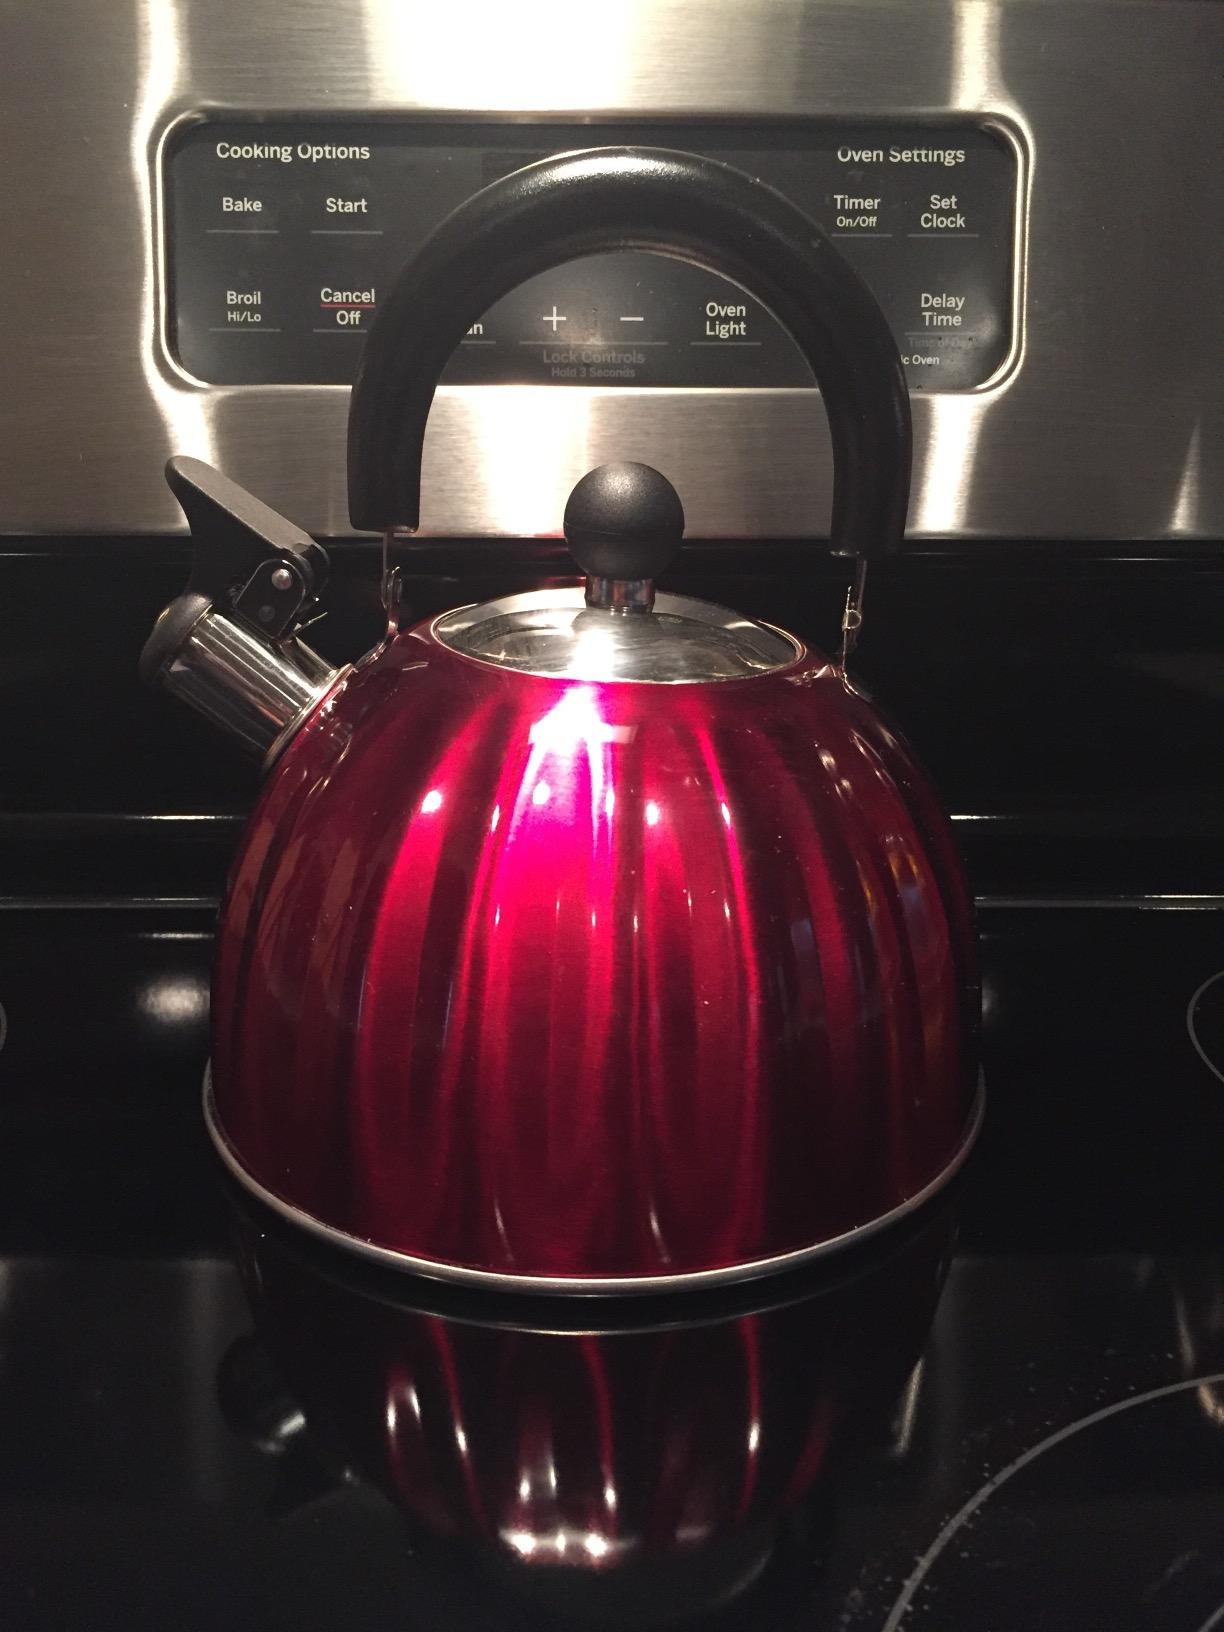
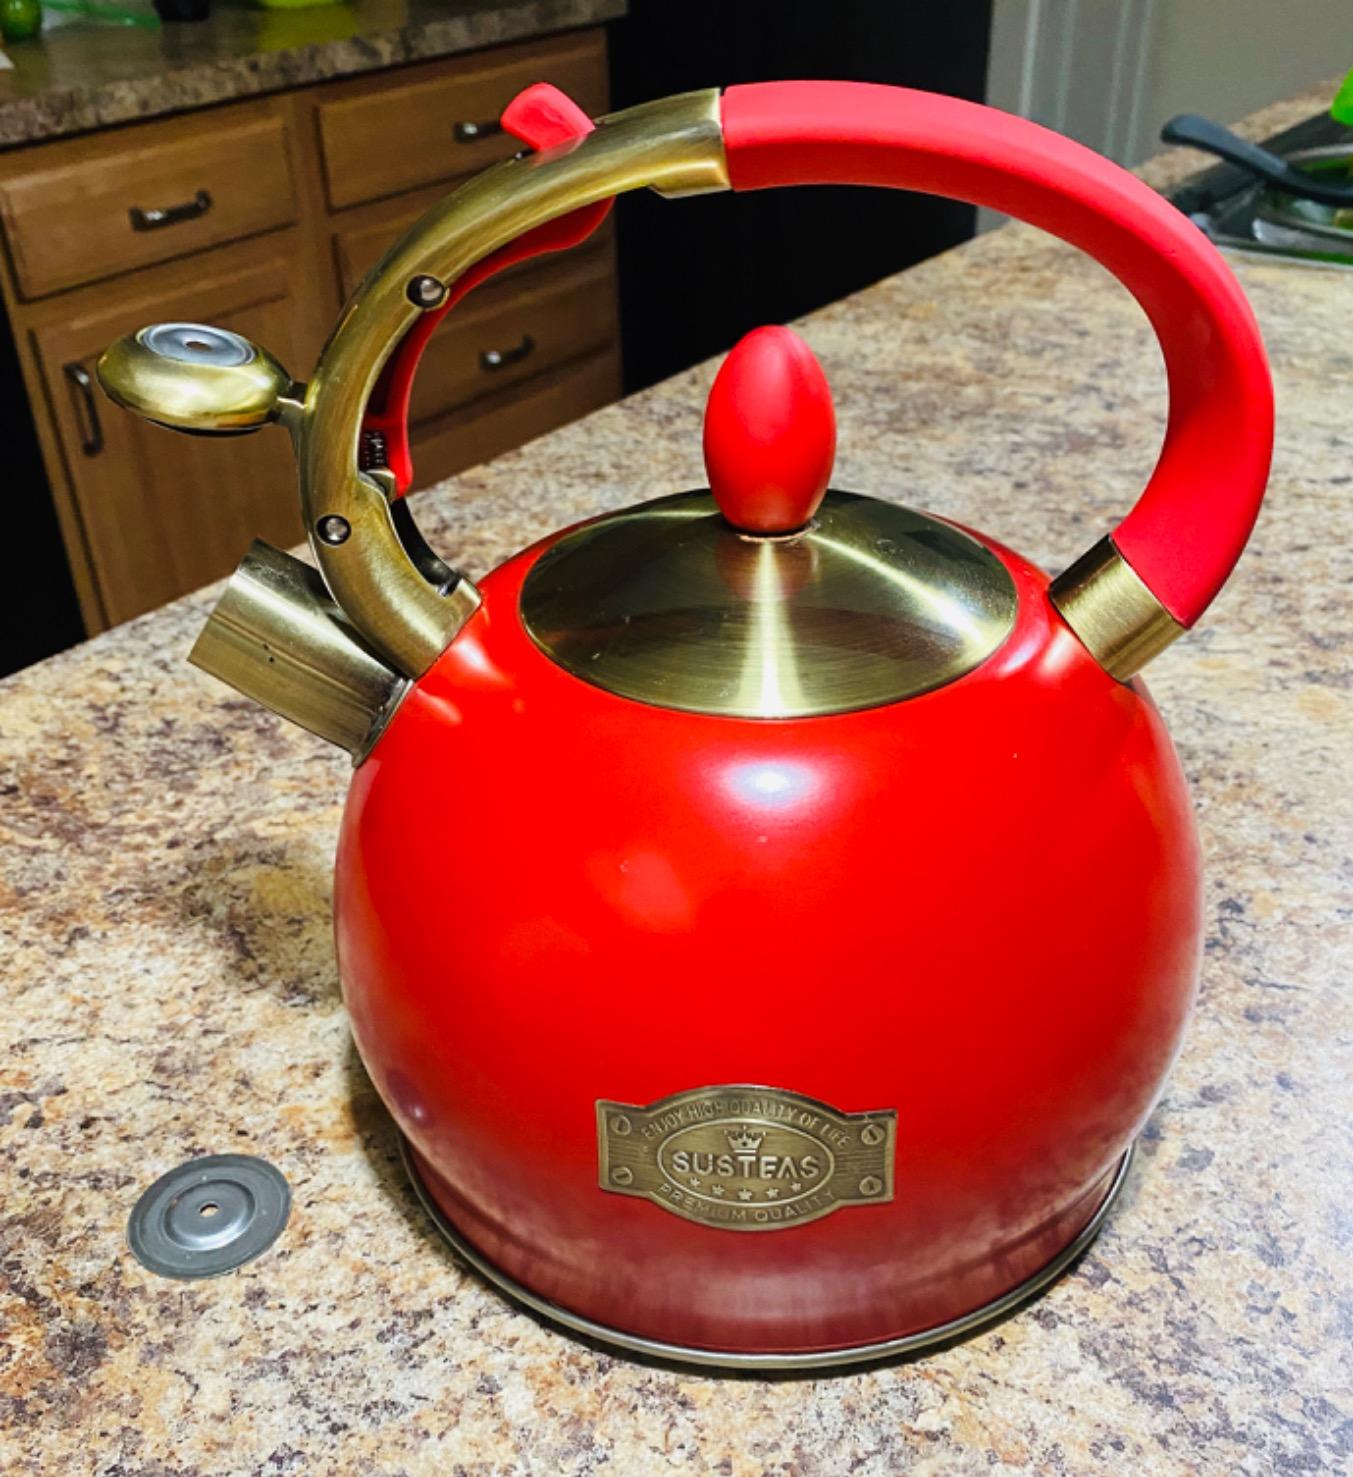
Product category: items_kettle
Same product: no